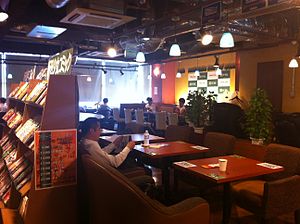
Manga-café
Manga-café i Tokyo.
En manga-café er en japansk mellemting mellem en café og et bibliotek, hvor man kan drikke kaffe eller te, samtidig med at man læser mangaer. Desuden tilbyder de brug af forskellige andre ting herunder ikke mindst internetadgang, multimedieunderholdning og spillekonsoller.